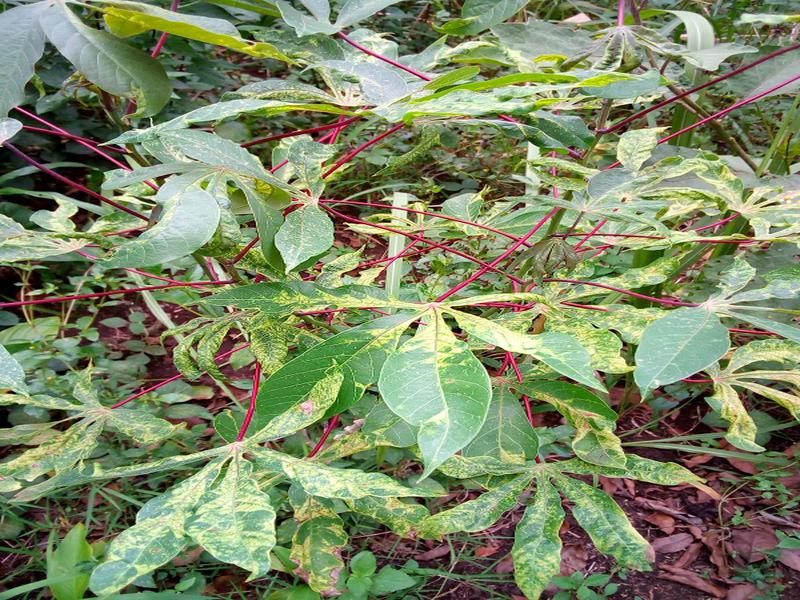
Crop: cassava
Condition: mosaic_disease